GER Class L77

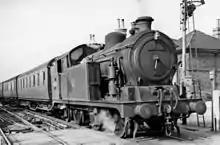
N7/3 No. 69693 (with a round-top firebox) at St Margarets 4 April 1959

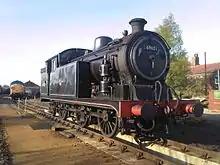
The preserved N7/4 No. 69621 (LNER 7999) at Dereham, Mid-Norfolk Railway, 2009

One LNER example, No. 7999 (BR No. 69621) has been preserved and is currently on static display pending overhaul at the East Anglian Railway Museum at Chappel & Wakes Colne. It is owned by the East Anglian Railway Museum. It was the last engine built by the Great Eastern Railway's Stratford Works in 1924 and was preserved in 1962. It was also named in honour of its designer A J Hill in 1989.